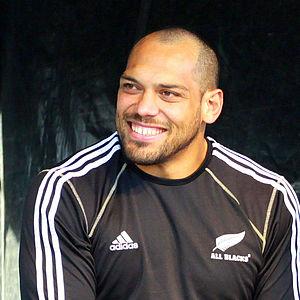
Ioane Fitu Afoa, plus connu comme John Afoa, né le 16 octobre 1983 à Auckland, est un joueur de rugby à XV néo-zélandais qui joue pour les All-Blacks entre 2005 et 2011. C’est un pilier de 1,83 m et 126 kg. Il est le frère de James Afoa, joueur international samoan de rugby à XV.